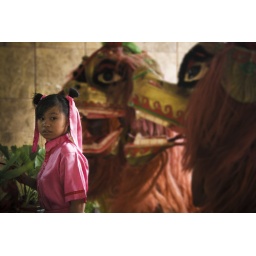
girl around lions 2